Einar Aaser

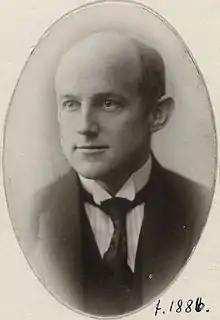

He finished his secondary education in 1905, took his cand.med. degree in 1912 and the dr.med. degree in 1920. He worked as a private physician at Bekkelagshøgda from 1919 to 1928. In 1929 he became the first director of the Norwegian Institute of Public Health, serving the rest of his career until 1956. He also chaired the Norwegian Cancer Prevention Society from 1944 to 1945.